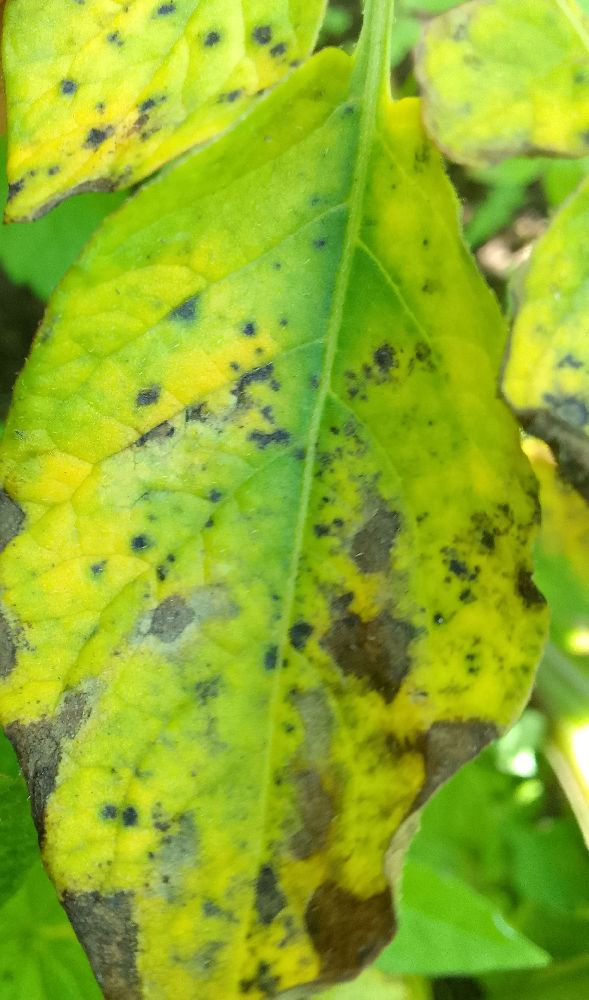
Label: Early blight